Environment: real
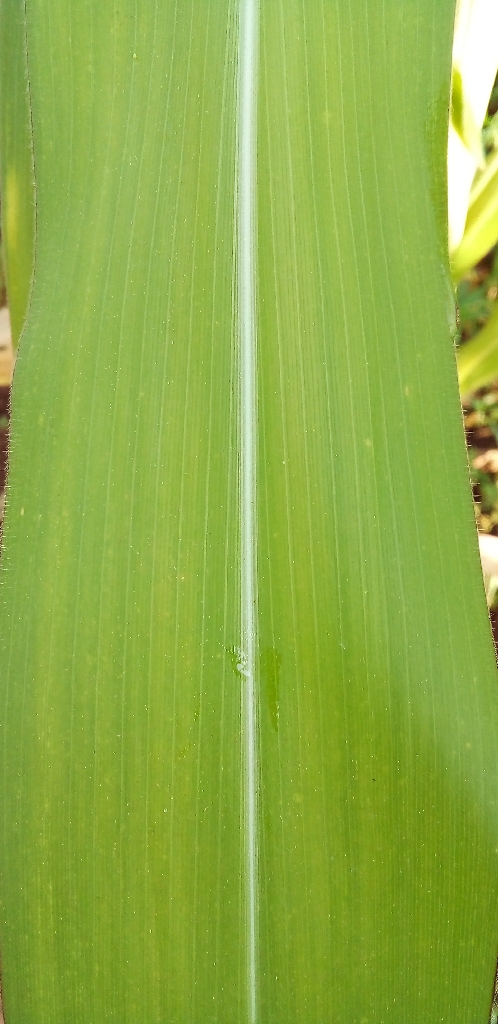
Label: healthy